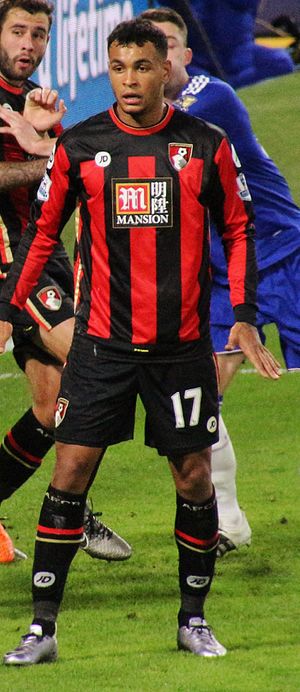
Joshua King
King for Bournemouth i 2015
Joshua Christian Kojo King er en norsk-gambisk fodboldspiller, der som spiller for Bournemouth. Han spiller som angriber og som kant.